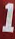
Number: 1